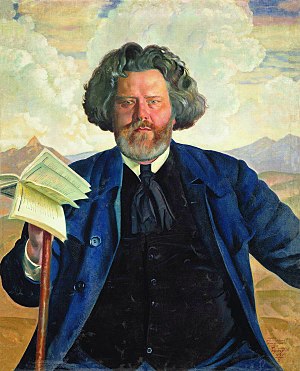
Boris Kustodijev / Galleri
Boris Mikhajlovitj Kustodijev var en russisk maler.